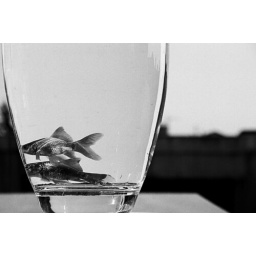
We're just two lost souls swimming in a fish bowl, year after year,